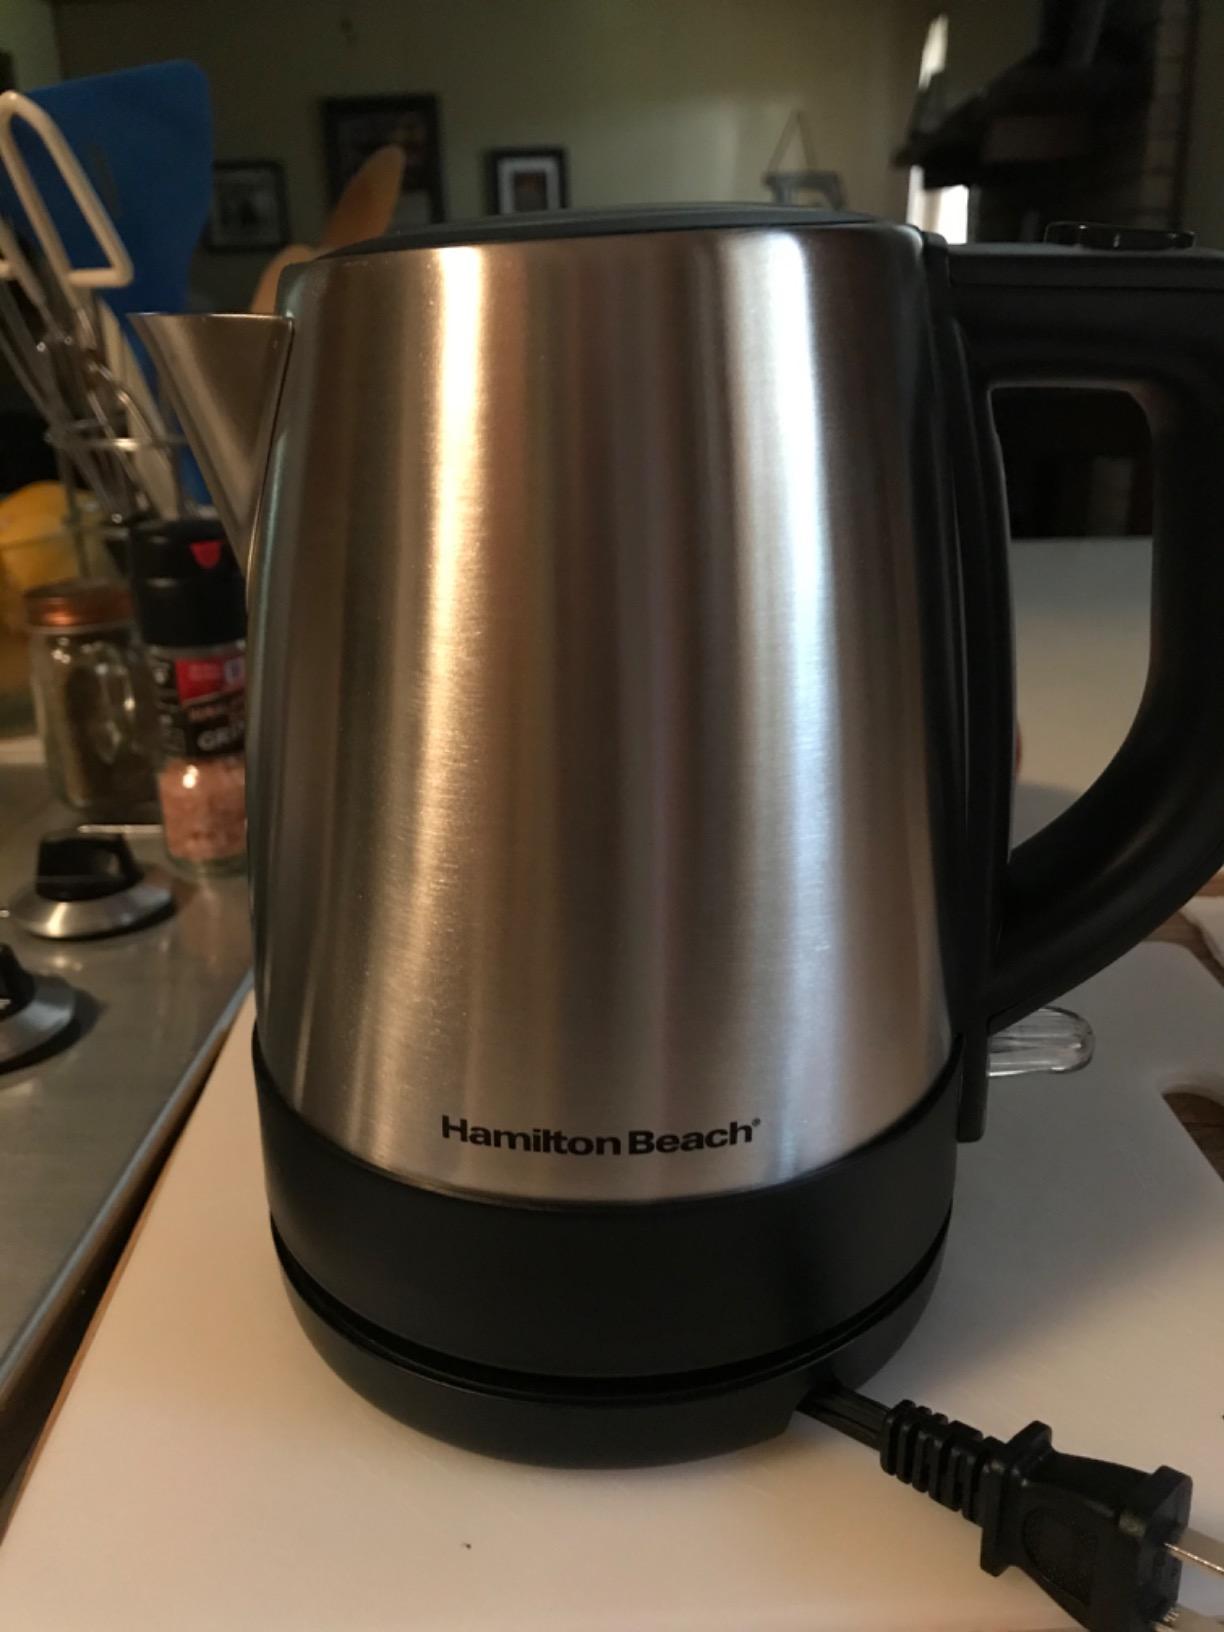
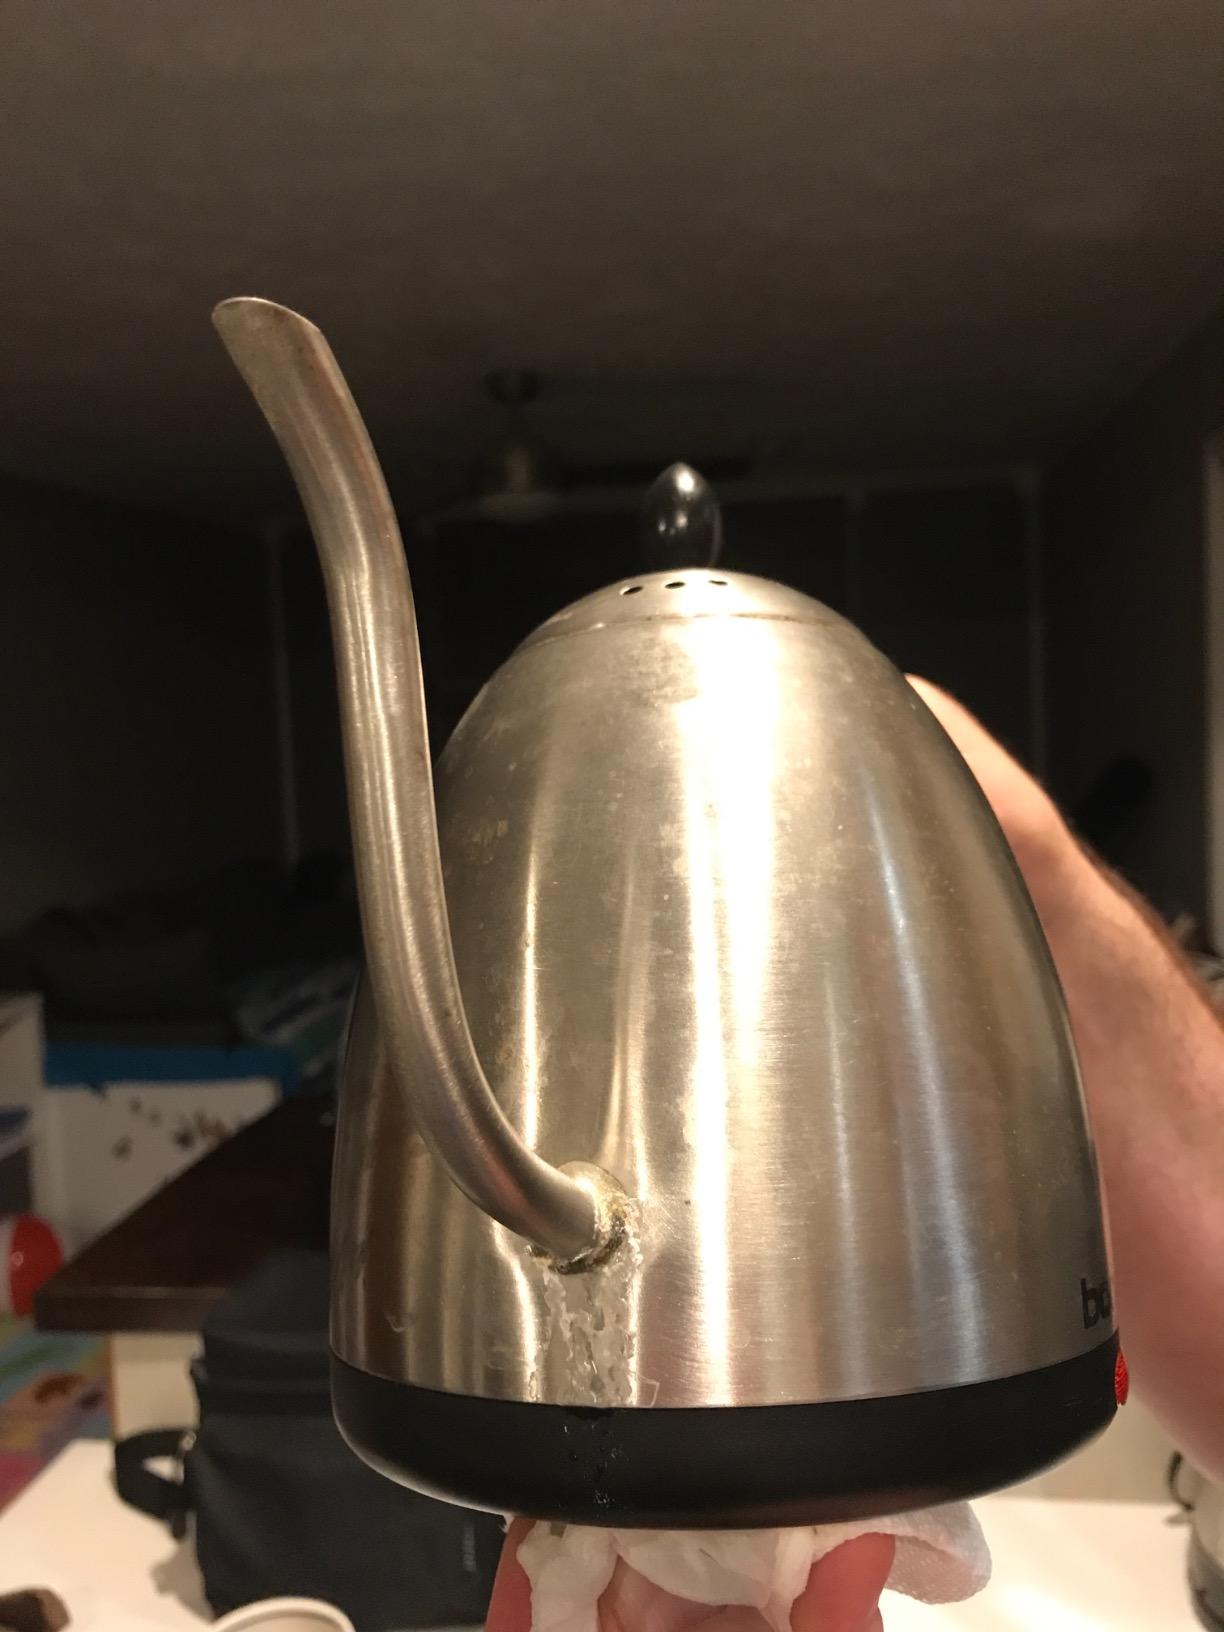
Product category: items_kettle
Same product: no